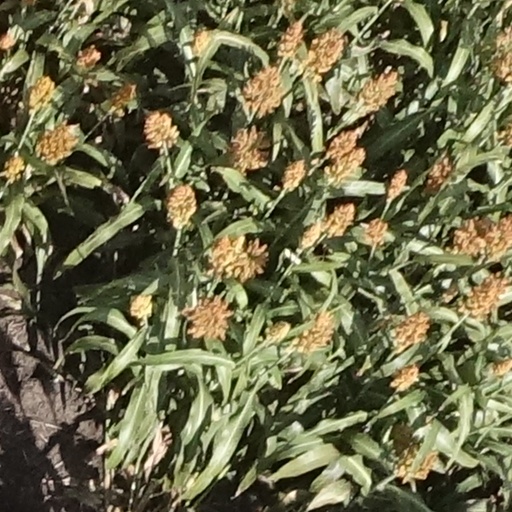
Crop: sorghum